Ri Yong-ho (general)

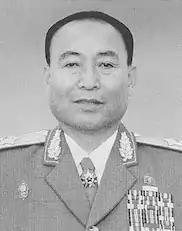
Vice Marshal Ri Yong-hoChief of General Staff of the Korean People's Army

Vice Marshal Ri Yong-ho (5 October 1942 – ) was a North Korean military officer who was Chief of the General Staff of the Korean People's Army from 2009 to 2012, as well as a member of the Presidium of the Workers' Party of Korea from September 2010 to July 2012.